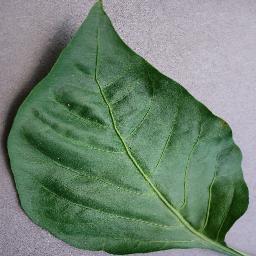
Label: Pepper,_bell___healthy